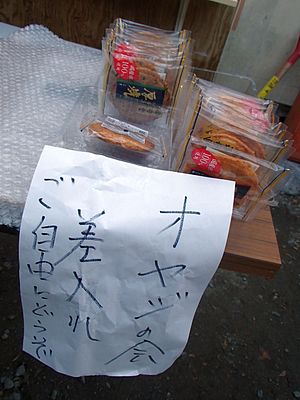
Sembei
Sojasovs / Sesam
Sembei er lysebrune ristede riskiks i forskellige størrelser, der især fremstilles og sælges ved populære japanske turistmål. En sembei er ofte forsynet med et billede eller symbol for stedet og er derfor en populær souvenir fra rejser. Af varianter kan nævnes de hårde souka sembei fra byen Souka og de bløde nure sembei.